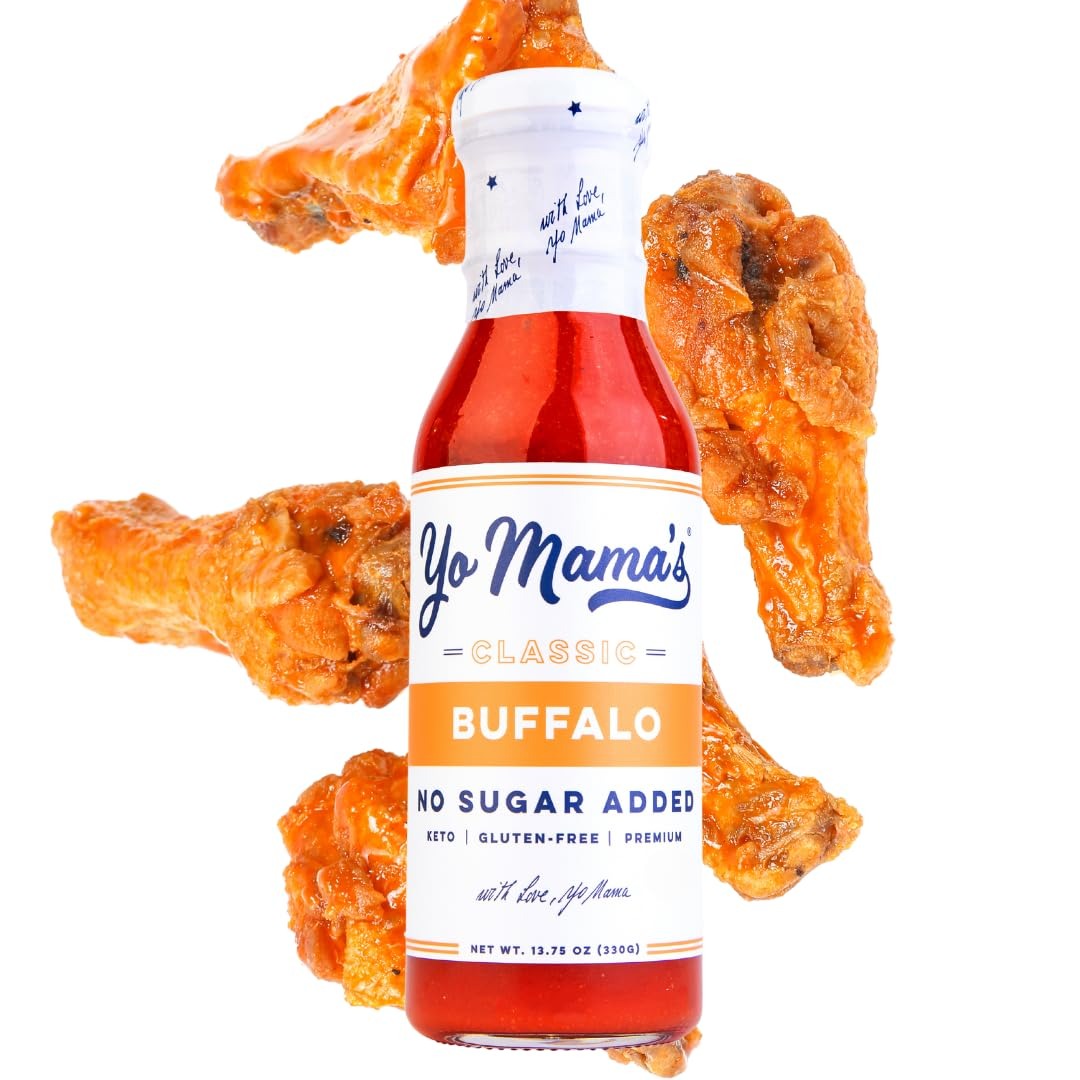
Item Name: Yo Mama’s Foods Keto Buffalo Dipping, Marinade & Wing Sauce - Pack of (1) - Low-Zero Carb, No Sugar Added, Whole30, Paleo, Gluten and Soy Free, and Low Calorie!
Bullet Point 1: WELCOME TO THE FINEST BUFFALO SAUCE EXPERIENCE IMAGINABLE. Mama's has achieved yet another culinary triumph. We dedicated over a year to craft the absolutely PERFECT Buffalo Sauce, using only the most exquisite ingredients available. Crafted with real butter, fresh garlic, and freshly farmed cayenne pepper, you won't find a Buffalo Sauce that's finer, richer, or more delectable anywhere else!
Bullet Point 2: THE FINEST FLAVOR POSSIBLE, WITH ZERO REGRETS. Our fresh sauce is Preservative-Free, Paleo-Friendly, Low-Glycemic, Low Sodium and has No Sugar Added or High Fructose Corn Syrup. Share with your loved onces guilt-free, because our sauce is Paleo Friendly, low carb, and compatible with the Whole 30 and Keto lifestyles!
Bullet Point 3: A TRULY VERSATILE BUFFALO SAUCE FOR EVERY CULINARY OCCASION.Whether you're looking to elevate your favorite sandwich, sub, burger, French fries, sliders, Kettle Chips, or hot dog, our sauce is the perfect condiment and pantry staple to enhance any meal or dish.
Bullet Point 4: ADD TO CART NOW for a truly incredible culinary experience and keep an eye out for full line of condiments, including our Classic and Spicy Ketchups, our BBQ Sauce, and our full line of Gourmet Pizza and Pasta Sauces!
Value: 1.0
Unit: Count

Price: 12.98